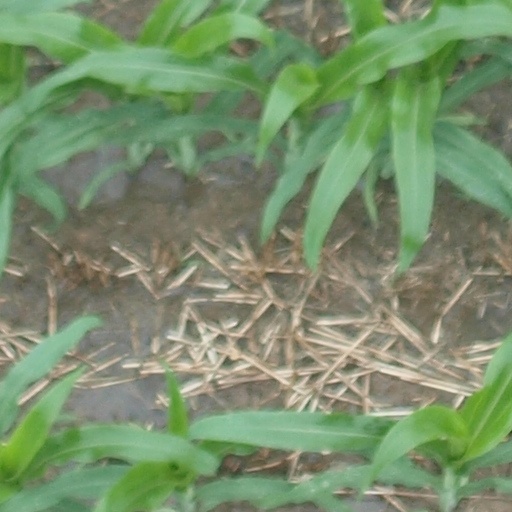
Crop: maize; corn